Gaël Faure

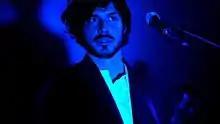
Gael Faure - 2017

Gaël Faure (born 7 July 1987) is a French singer-songwriter. He has toured internationally and has released two albums and several singles.